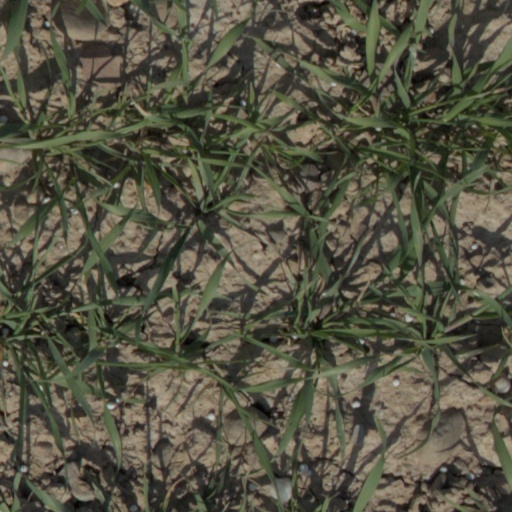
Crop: wheat